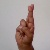
The image shows a hand gesture representing the letter 'R' in Indian Sign Language.